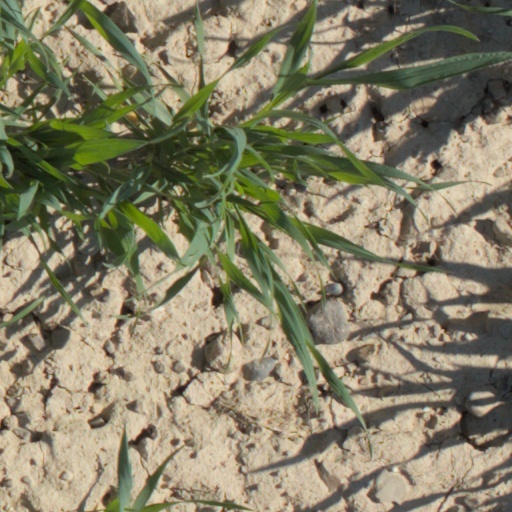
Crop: wheat